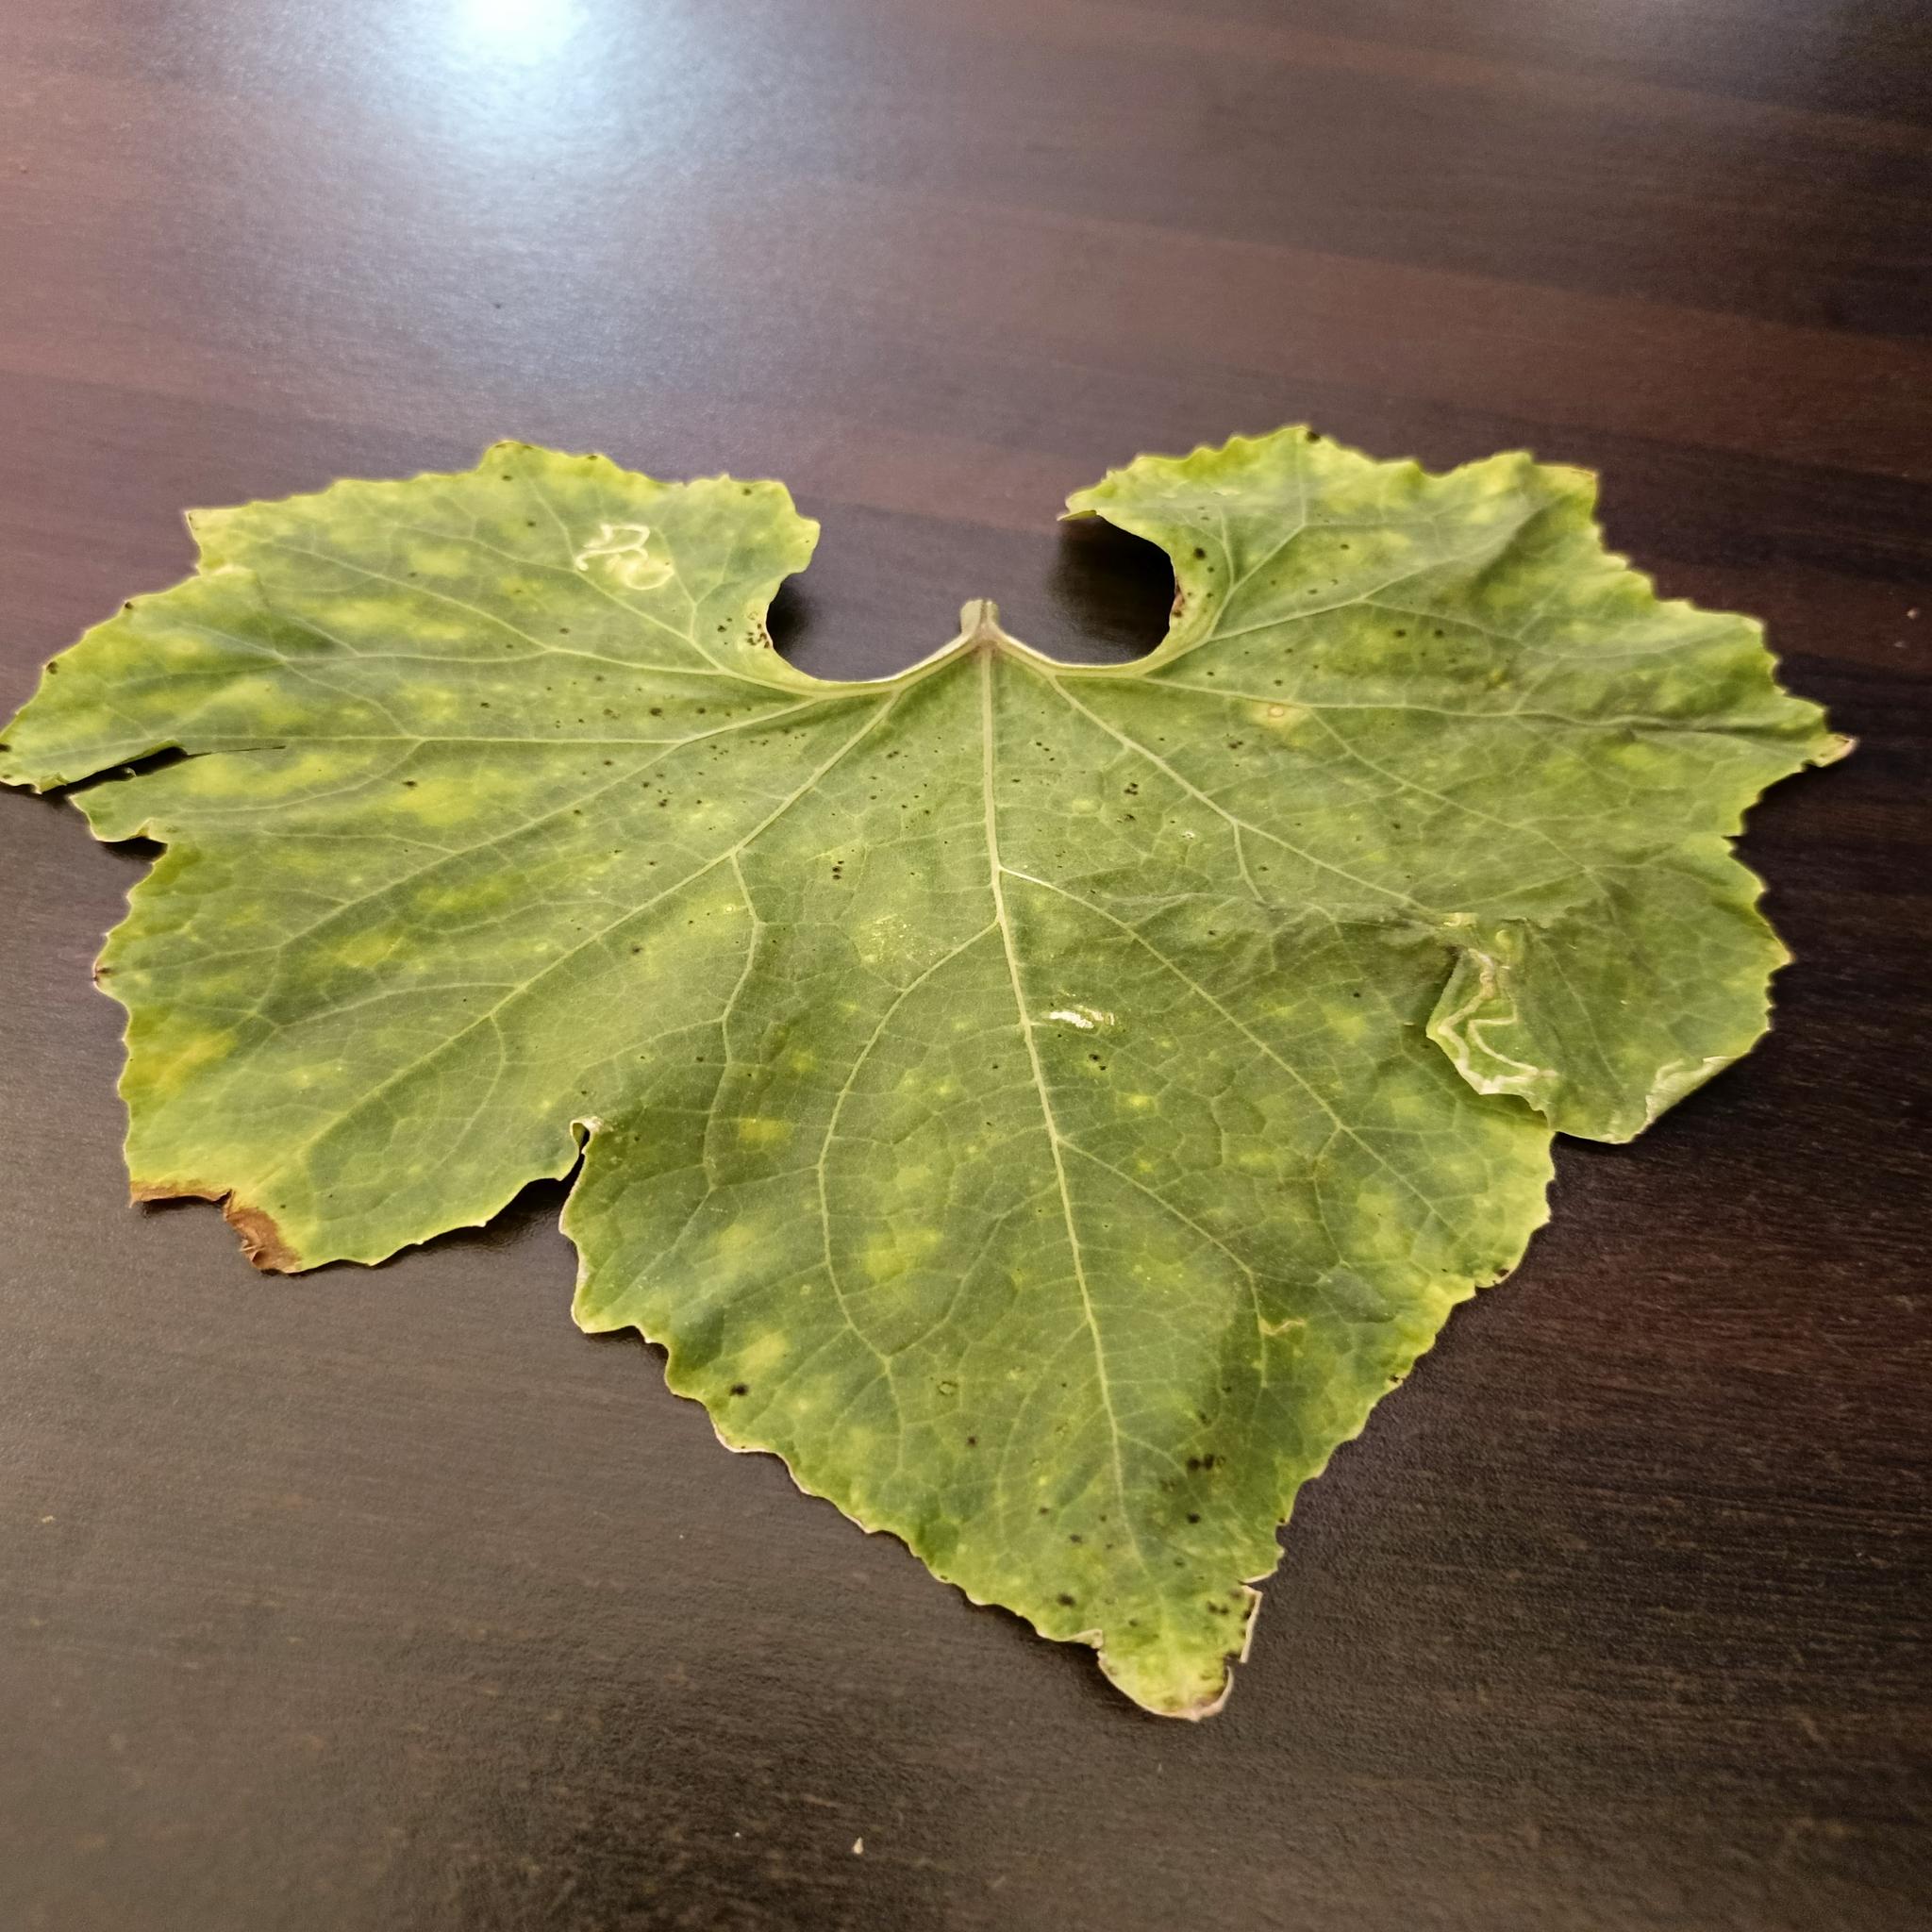
Label: Leaf curl